Margaret (2011 film)

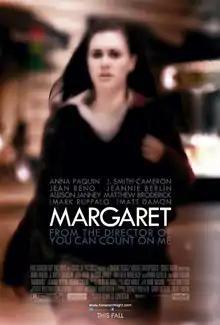
Theatrical release poster

Margaret is a 2011 American psychological drama film written and directed by Kenneth Lonergan. The film stars Anna Paquin, Jean Reno, Mark Ruffalo, J. Smith-Cameron, Jeannie Berlin, Allison Janney, Matt Damon, and Matthew Broderick. "Margaret" was filmed in 2005 and originally scheduled for release that year by Fox Searchlight Pictures, but was repeatedly delayed while Lonergan struggled to create a final cut he was satisfied with, resulting in multiple lawsuits. The litigation ended in 2014.